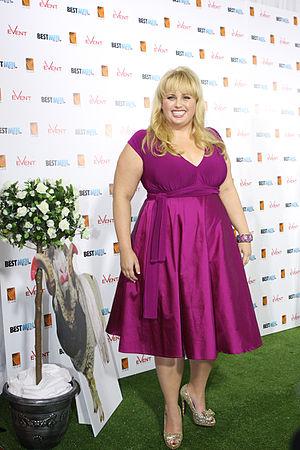
Rebel Wilson, née Melanie Elizabeth Bownds, est une actrice, scénariste et humoriste de stand-up née le 2 mars 1980, à Sydney.